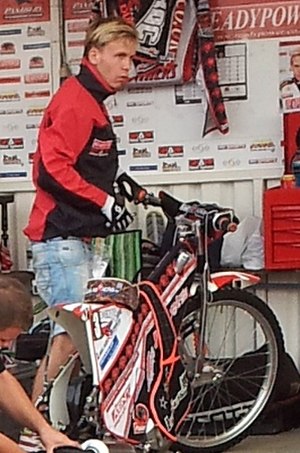
Michael Jepsen Jensen
Michael Jepsen Jensen er dansk speedwaykører.